WBOK

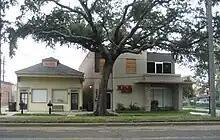
WBOK station in the Gentilly section of New Orleans, 2008.

WBOK returned to the air as of November 3, 2007, with an urban music and talk format, the station would work as an outlet for black political leaders to voice their opinion on matters because they felt as though the other outlets were supporting whites only.